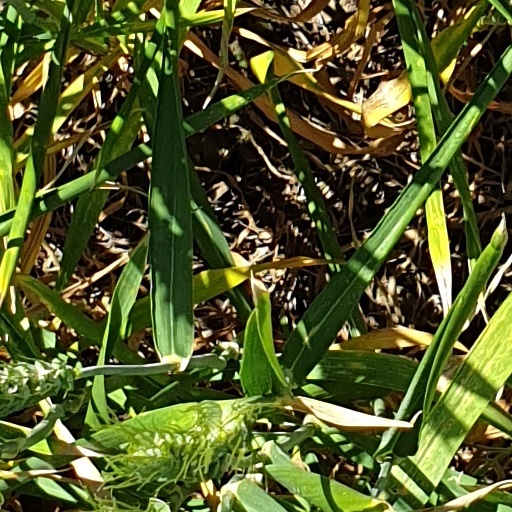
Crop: wheat